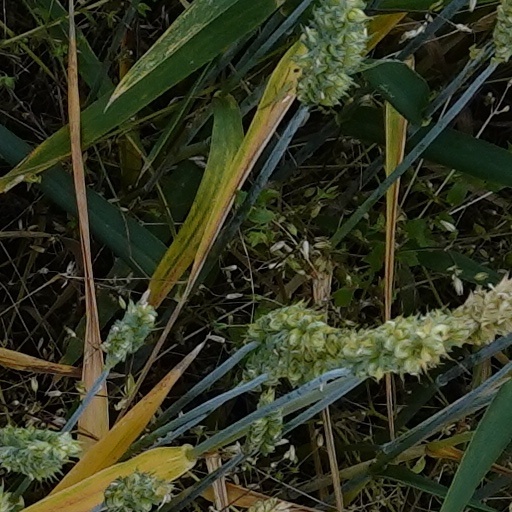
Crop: wheat